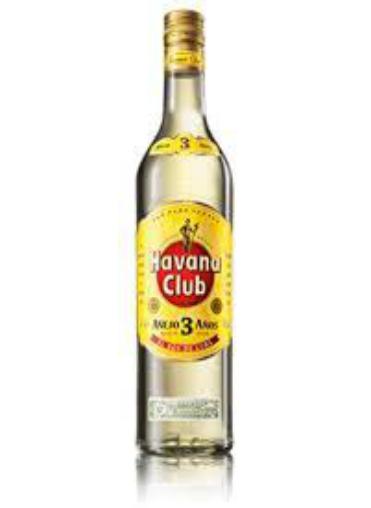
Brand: Havana Club
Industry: Necessities